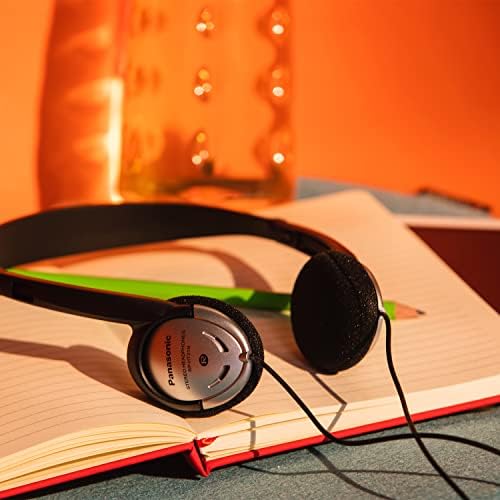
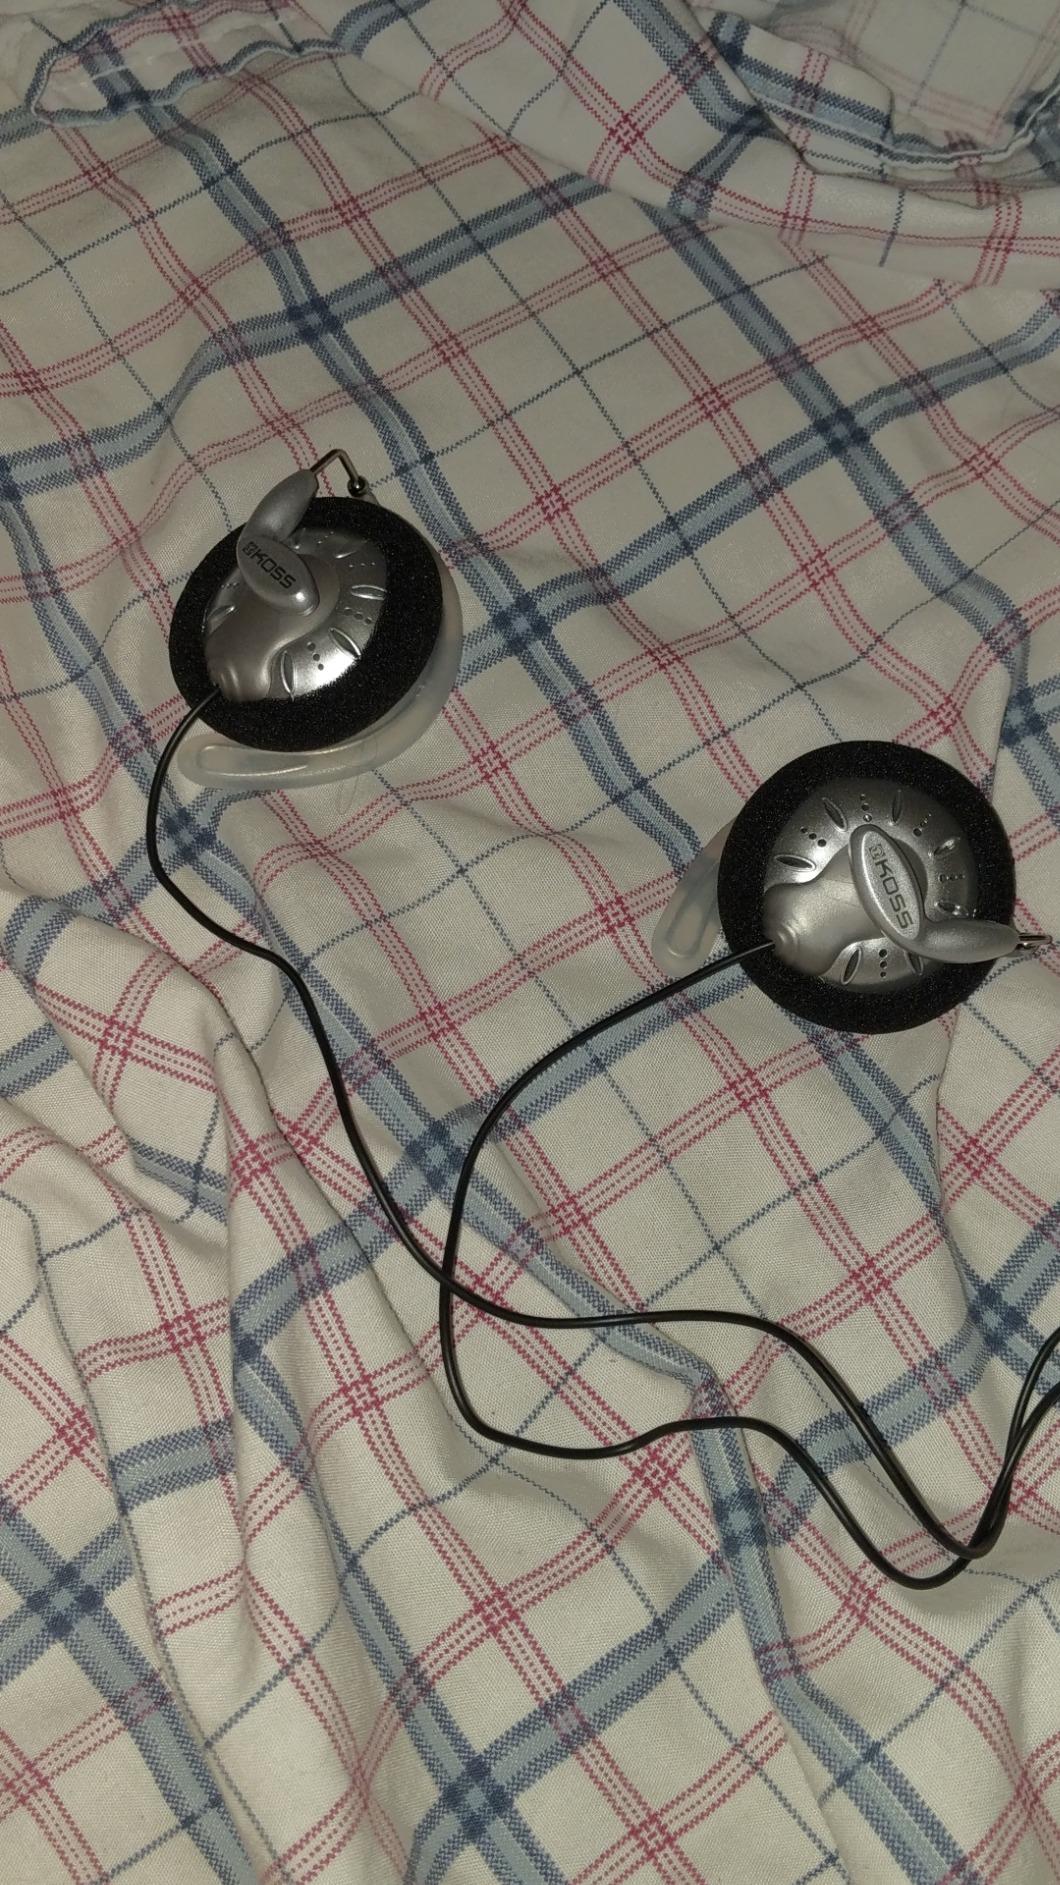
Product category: headphones
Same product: no